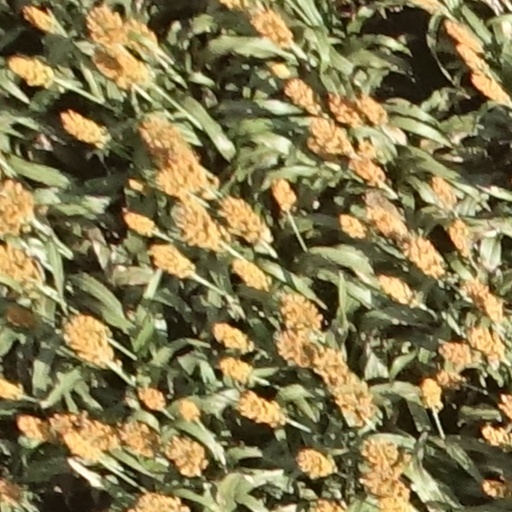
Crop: sorghum